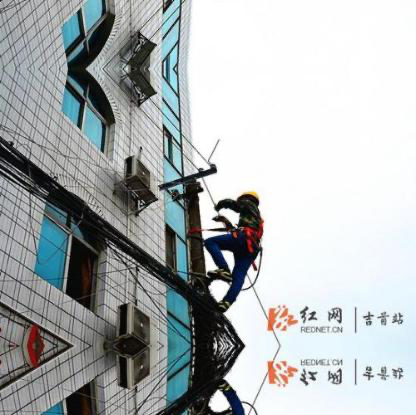
Objects in the image:
label: helmet